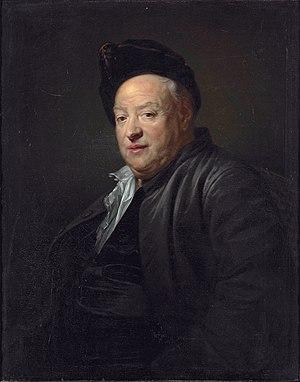
Étienne Jeaurat, né le 9 février 1699 à Paris et mort le 14 décembre 1789 à Versailles, est un peintre et dessinateur français.
Le Portrait de monsieur Bertin est un tableau peint par Jean-Auguste-Dominique Ingres en 1832 et qui représente Louis-François Bertin, directeur du Journal des débats. Ingres réalise avec ce tableau l'archétype du portrait bourgeois qui influencera des peintres académiques comme Léon Bonnat, mais aussi des peintres modernes comme Félix Vallotton ou Pablo Picasso. C'est une de ses œuvres les plus célèbres. Le tableau fait partie des collections de peintures françaises du musée du Louvre.
Cet article fournit une liste de tableaux du peintre français Jean-Baptiste Greuze.